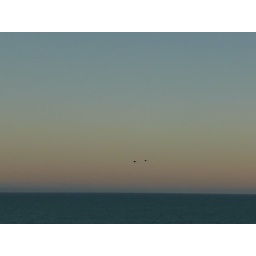
birds in sky 1